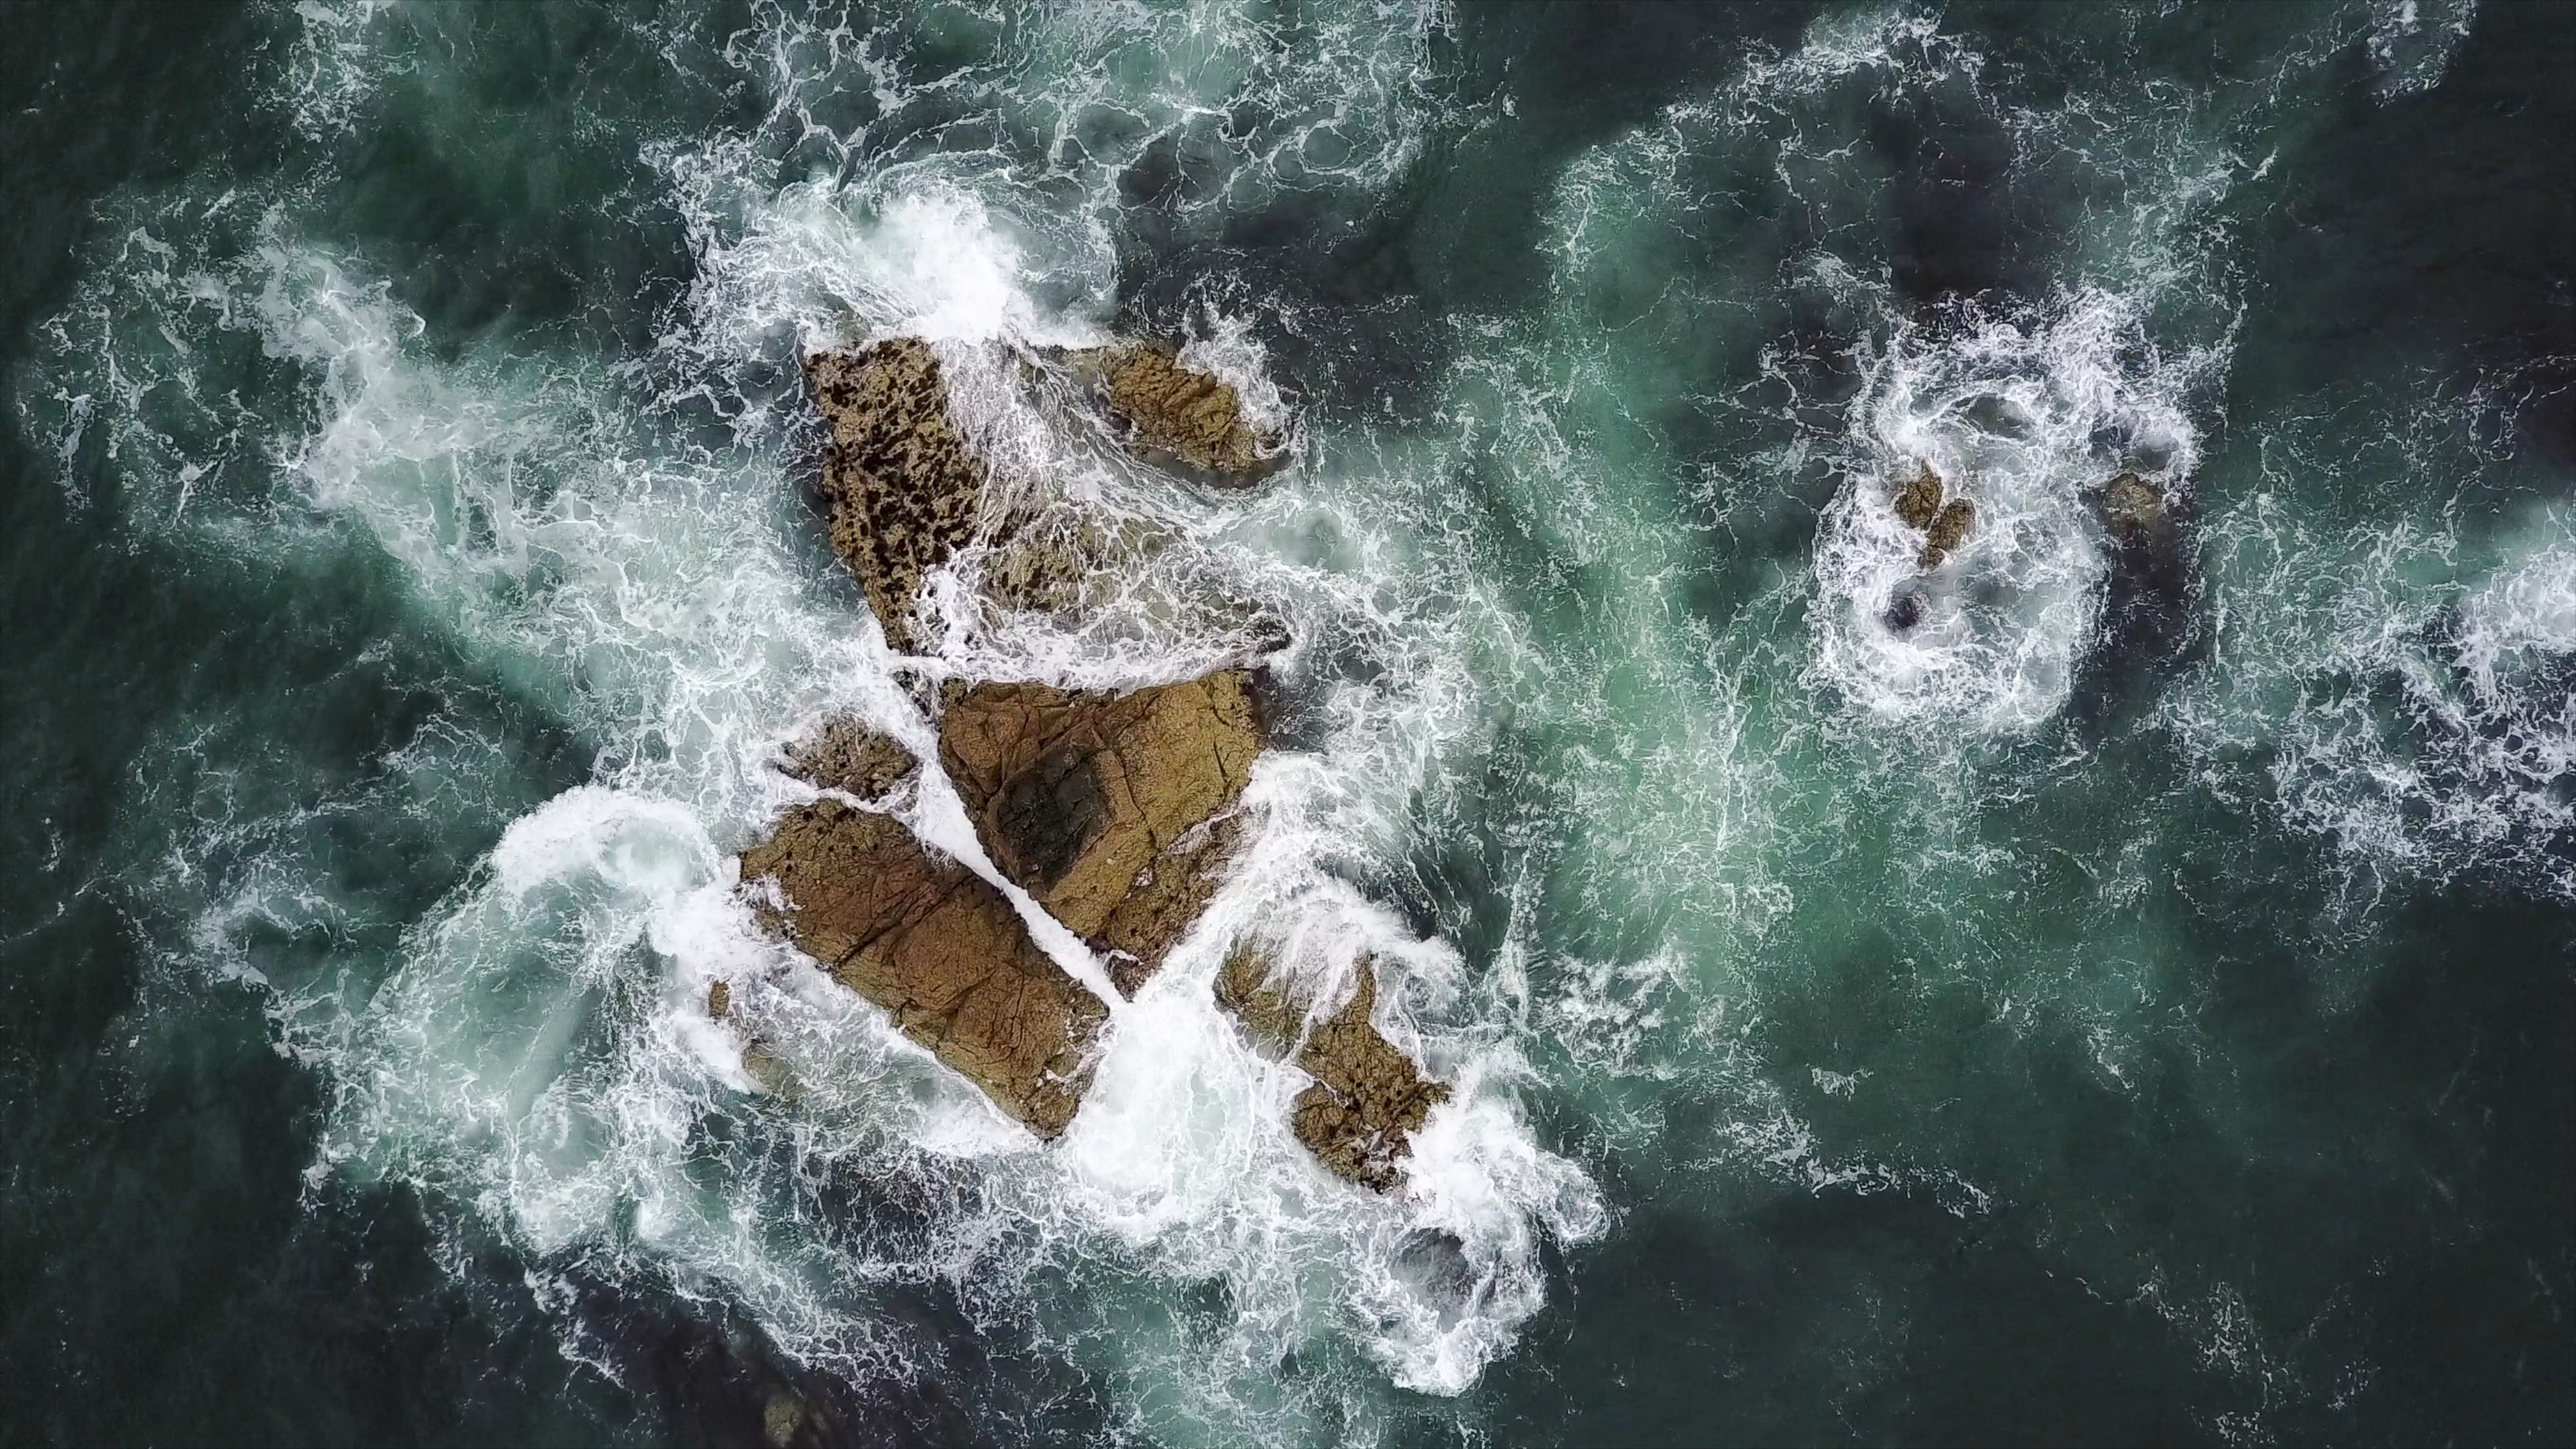
water, wave, underwater, rapid, extreme sport, water feature, wind wave